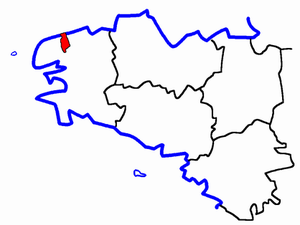
Le canton de Lesneven est un canton français situé dans le département du Finistère et la région Bretagne.